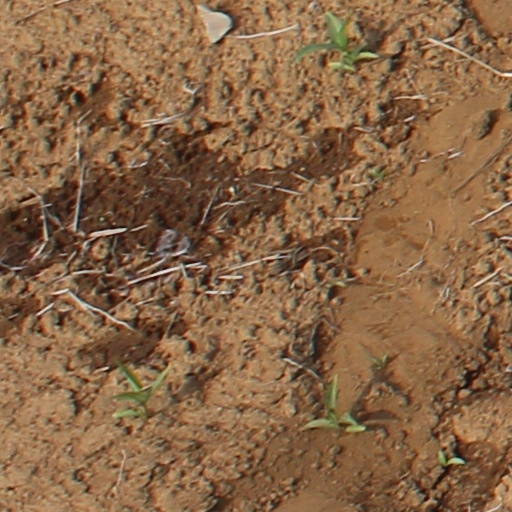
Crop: wheat